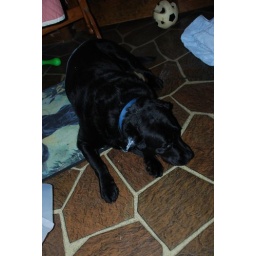
Cami had a blue Christmas. Especially when they decided to paint walls in her favorite spot to lay down.